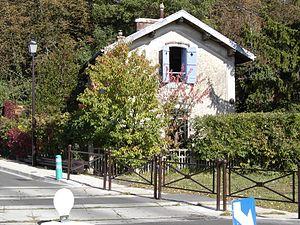
Vue de la halte-gare de Bailly.
La gare de Bailly est une ancienne halte ferroviaire française située sur le territoire de la commune de Bailly, dans le département des Yvelines en région Île-de-France.